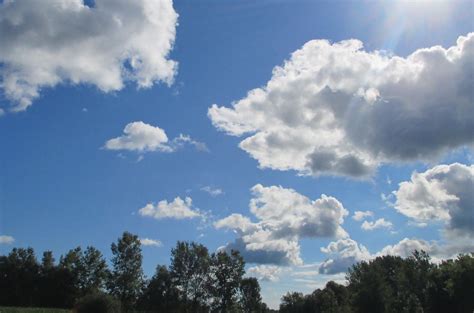
Weather: cloudy or overcast